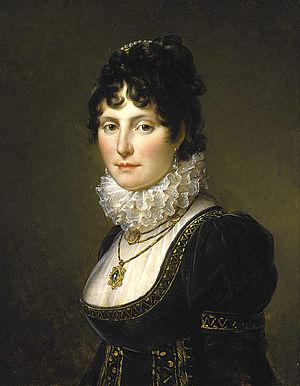
Mary Nisbet dite Lady Elgin, première épouse du diplomate Thomas Bruce, 7ᵉ comte d'Elgin était une femme de lettres britannique.
Thomas Bruce dit Lord Elgin, né le 20 juillet 1766 dans la résidence familiale de Broomhall House et mort le 14 novembre 1841 à Paris, 7ᵉ comte d'Elgin et 11ᵉ comte de Kincardine, fut un diplomate et militaire britannique, surtout connu pour avoir transporté le décor sculpté du Parthénon d'Athènes à Londres.